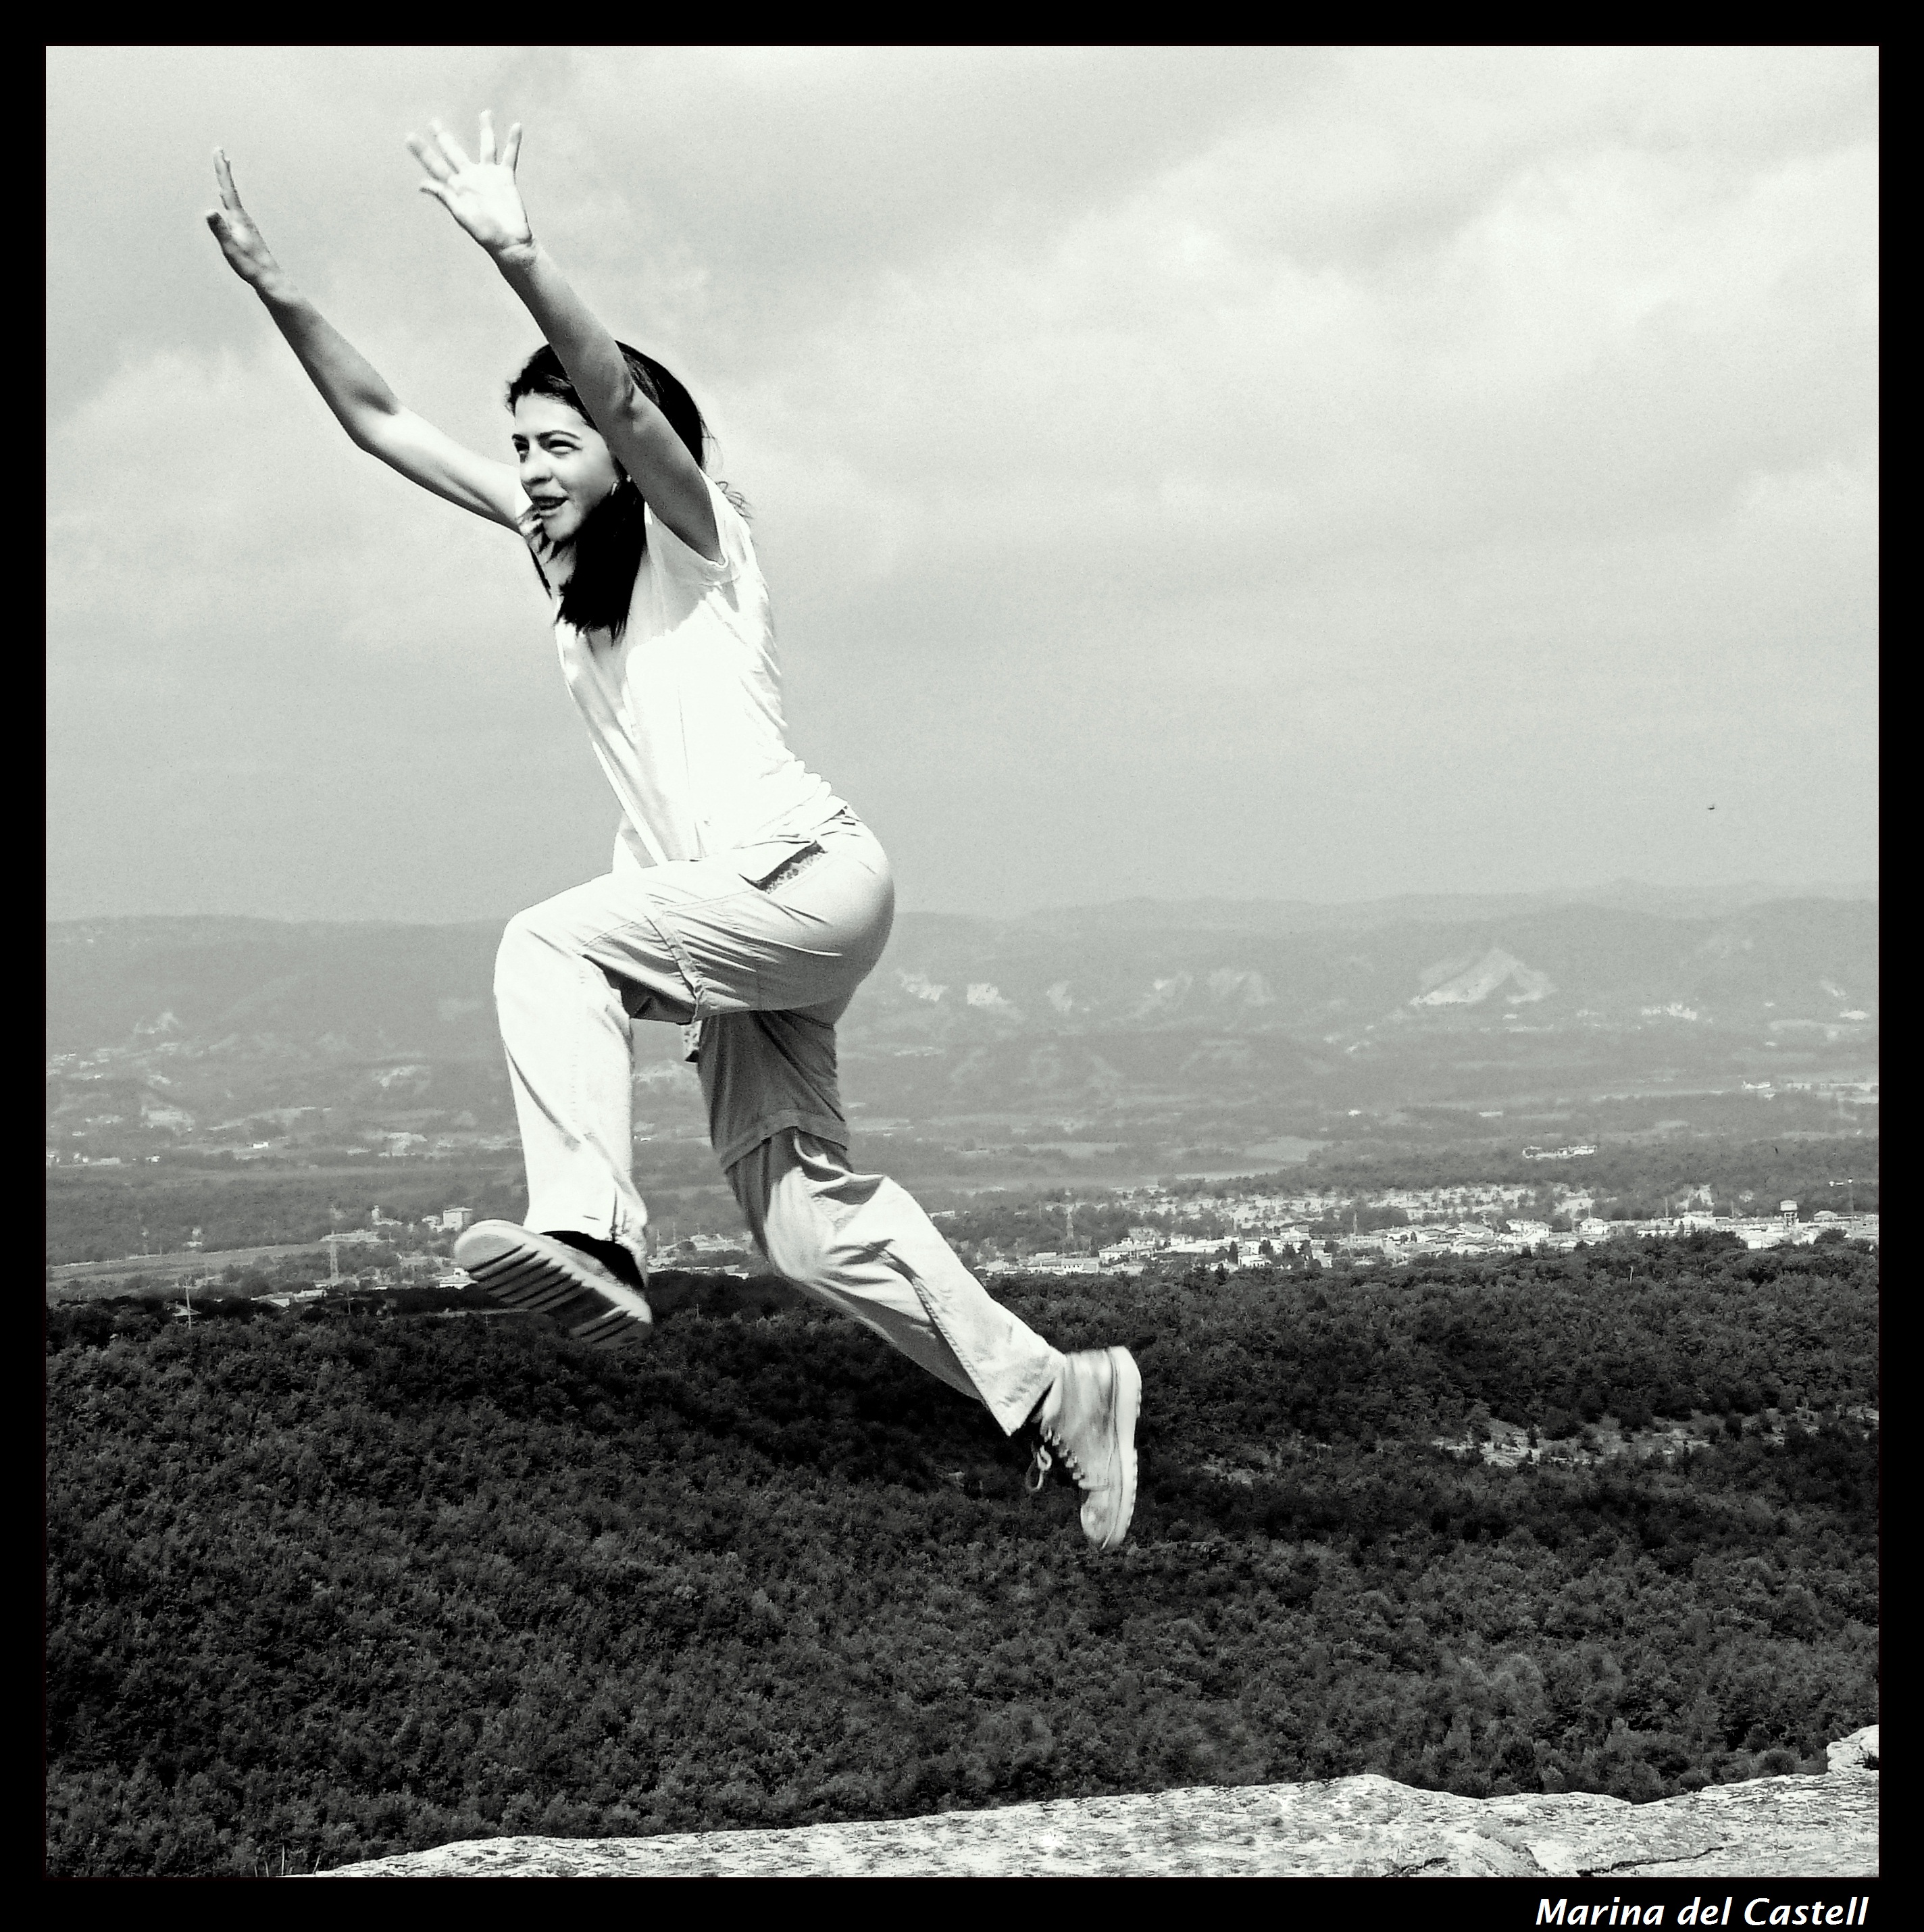
mountain, black and white, white, photography, valley, jump, sitting, salt, monochrome, bw, blackandwhite, sports, photograph, noiretblanc, montagne, joy, berg, valle, alegria, blancoynegro, salto, saut, sprung, sauter, springen, schwarzweisfotografie, tal, bn, biancoenero, montagna, muntanya, enblancinegre, bond, joie, freude, gioia, joia, satz, regocijo, montana, mountainous, vall e, vall, saltare, saltar, monta o, montagneux, gebirgig, montagnoso, muntanyenc, monochrome photography, human positions, physical fitness